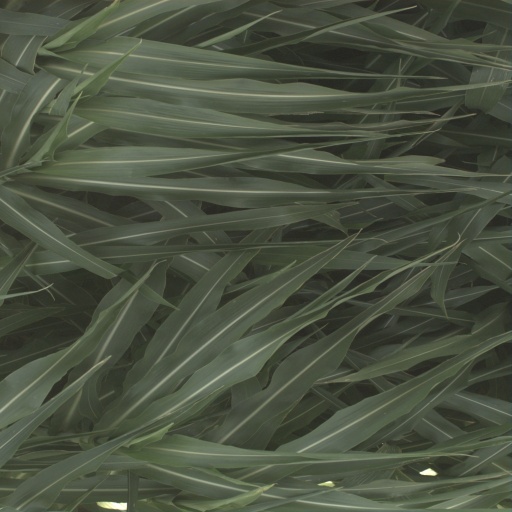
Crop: sorghum